Trabecular meshwork

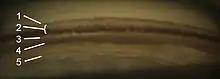
Gonioscopy of the anterior chamber angle. Labeled structures: 1. Schwalbe's line, 2. Trabecular meshwork (TM), 3. Scleral spur, 4. Ciliary body, 5. Iris

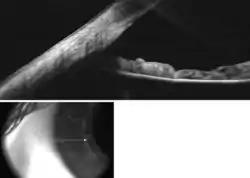
Anterior chamber angle cross-section imaged by an SD-OCT.

The trabecular meshwork is an area of tissue in the eye located around the base of the cornea, near the ciliary body, and is responsible for draining the aqueous humor from the eye via the anterior chamber (the chamber on the front of the eye covered by the cornea).